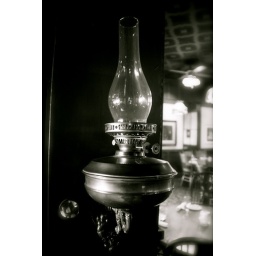
Old-timey lamp on the wall in The Palace.